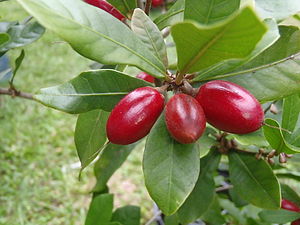
Mirakelbær
Mirakelbær er en busk eller et lille træ med stedsegrønne blade og små, gule blomster og røde bær. Planten bliver dyrket på grund af bærrenes "mirakuløse" virkning på smagsløgene.